Boxgrove Palaeolithic site

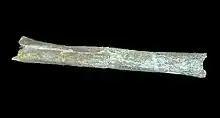
The tibia from Boxgrove

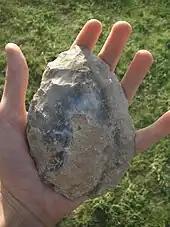
One of hundreds of handaxes found at the site

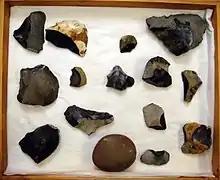
Tray of Boxgrove flints (not on display) at the British Museum

Numerous Acheulean flint tools and remains of animals dating to approximately 500,000 years ago were found at the site. Some of the bones of roe deer, rhinoceros ("Stephanorhinus") and horse were found to display cut marks, and some of the tools bear use wear traces indicative of cutting meat, indicating that the site was used for butchery by some of the earliest occupants of the British Isles. They shared the area with a wide variety of animals whose bones have been found there, including lion, bear ("Ursus deningeri"), "Hippopotamus" and giant deer ("Praemegaceros"), as well as numerous smaller animals such as frog, voles ("Microtus", "Arvicola" "Pliomys"), and birds. Comparison with ethnographic and experimental examples of stone-tool-assisted butchery has shown that game animals at Boxgrove were butchered expertly, and it is likely that the variety of animal life in the area attracted human hunters.